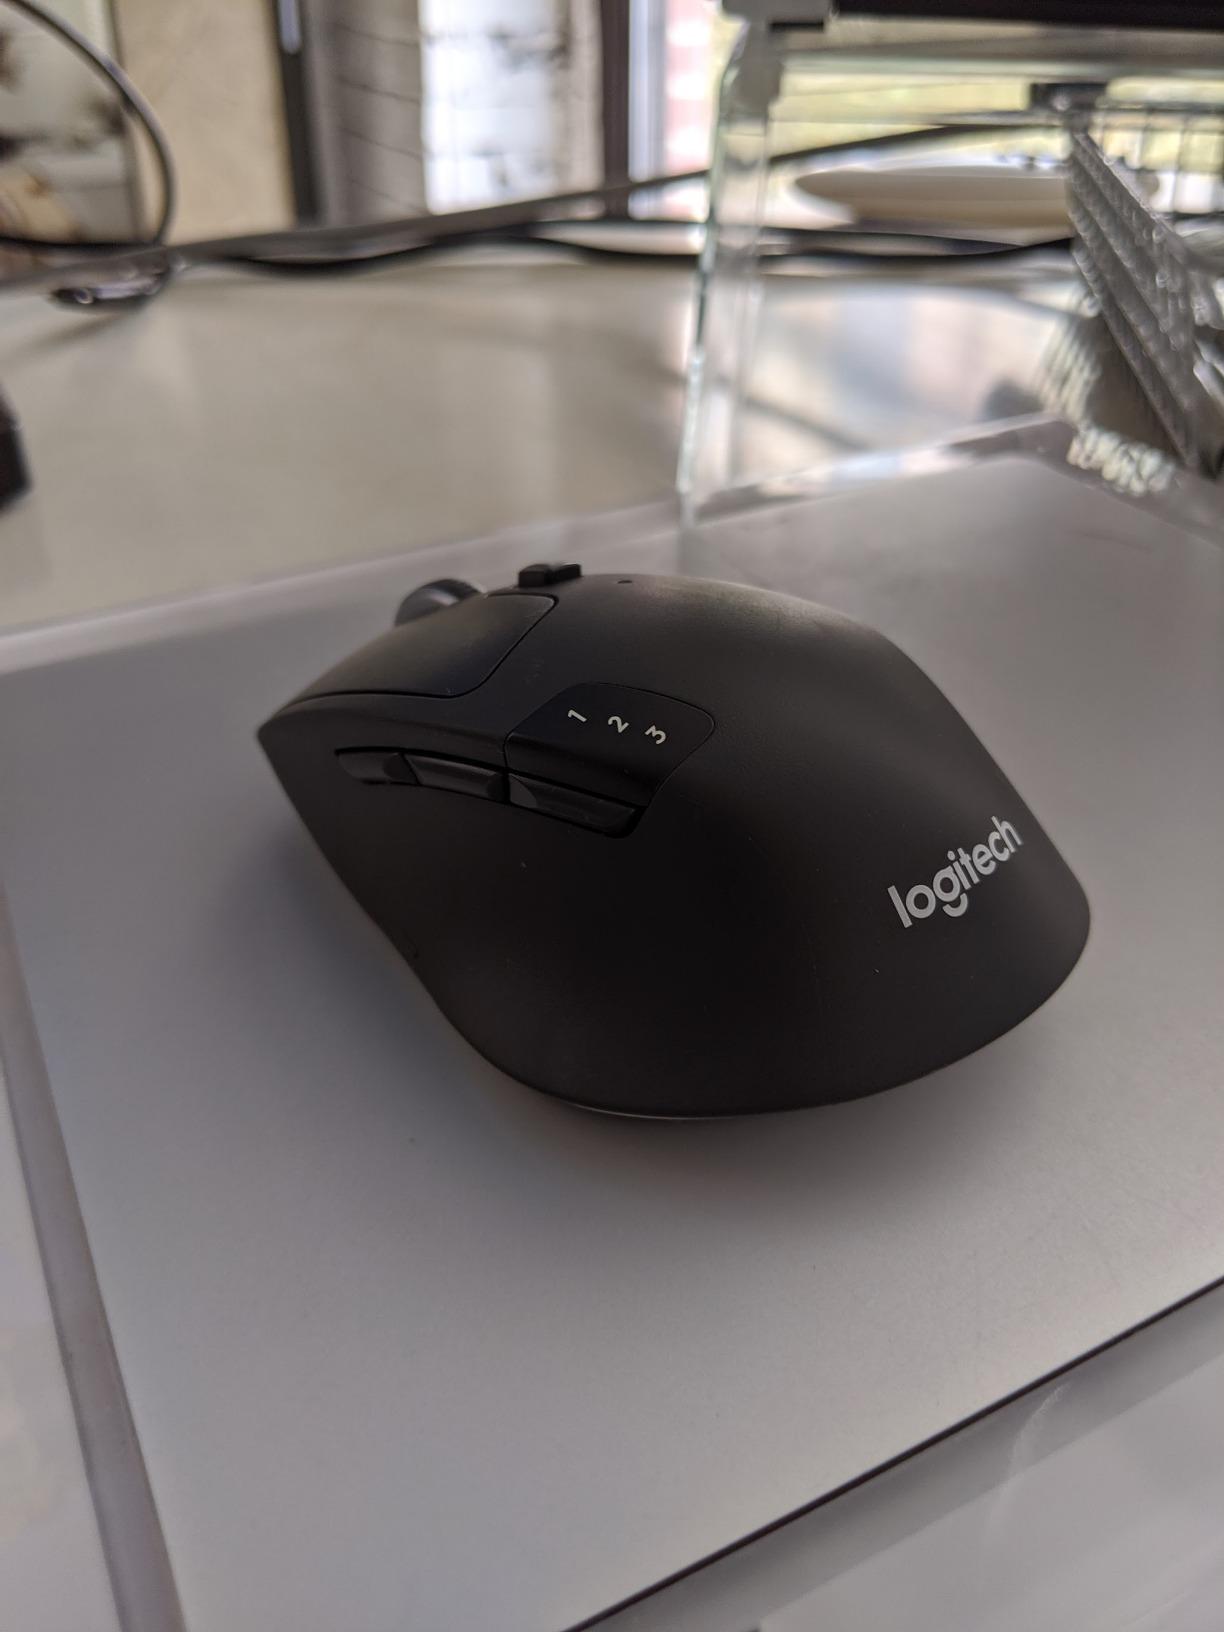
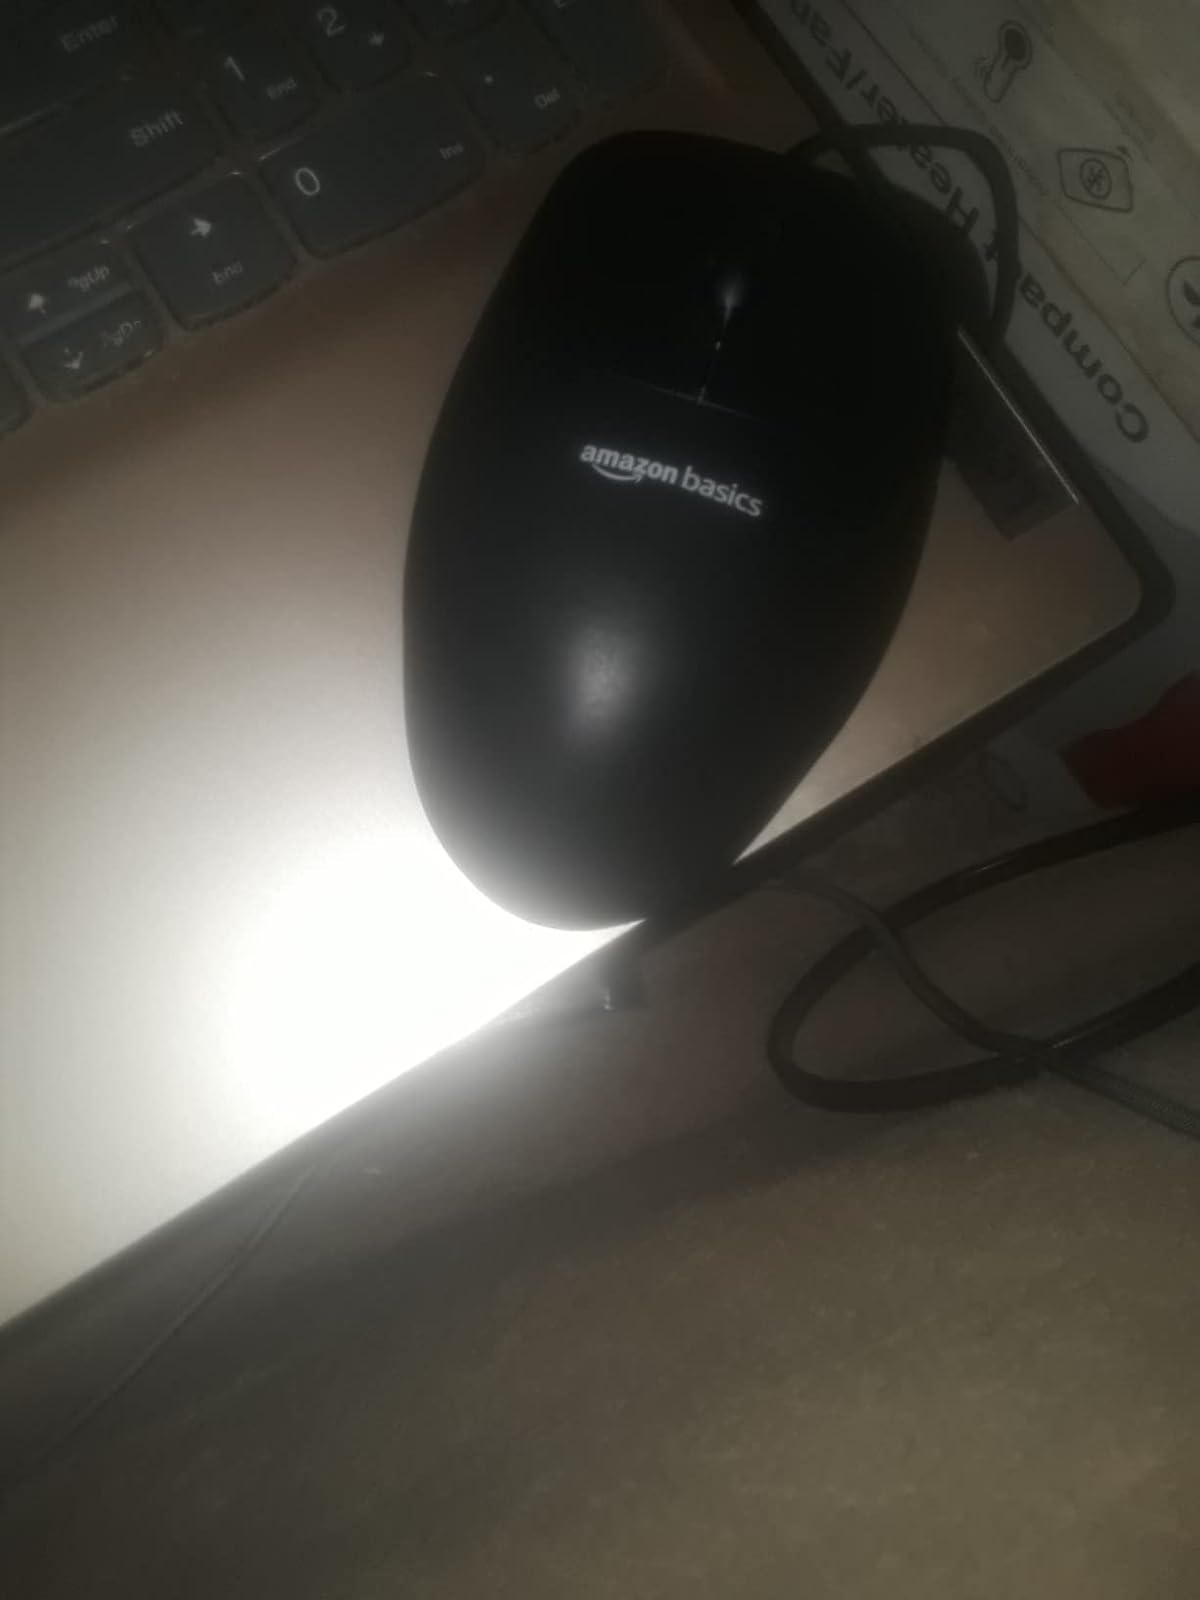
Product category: mouse
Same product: no